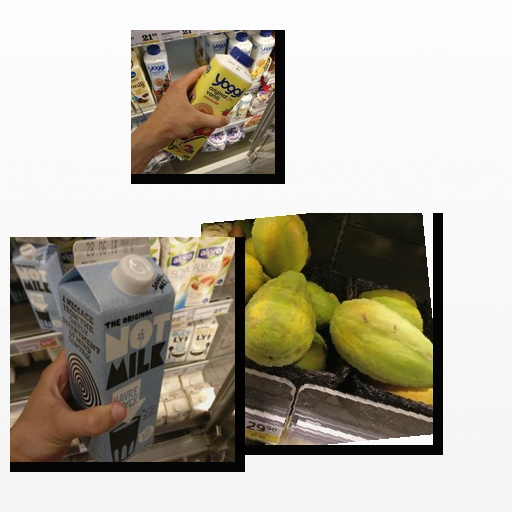
Food items: strawberry_yoghurt, oat_milk, papaya